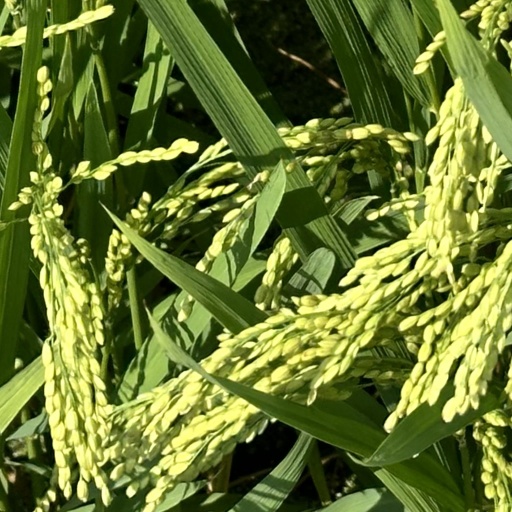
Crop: rice